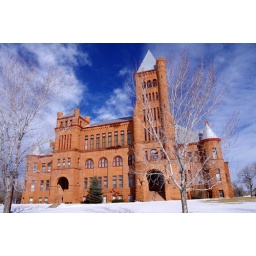
Nice blue sky above Pillar of Fire